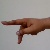
The image shows a hand gesture representing the letter 'P' in Indian Sign Language.